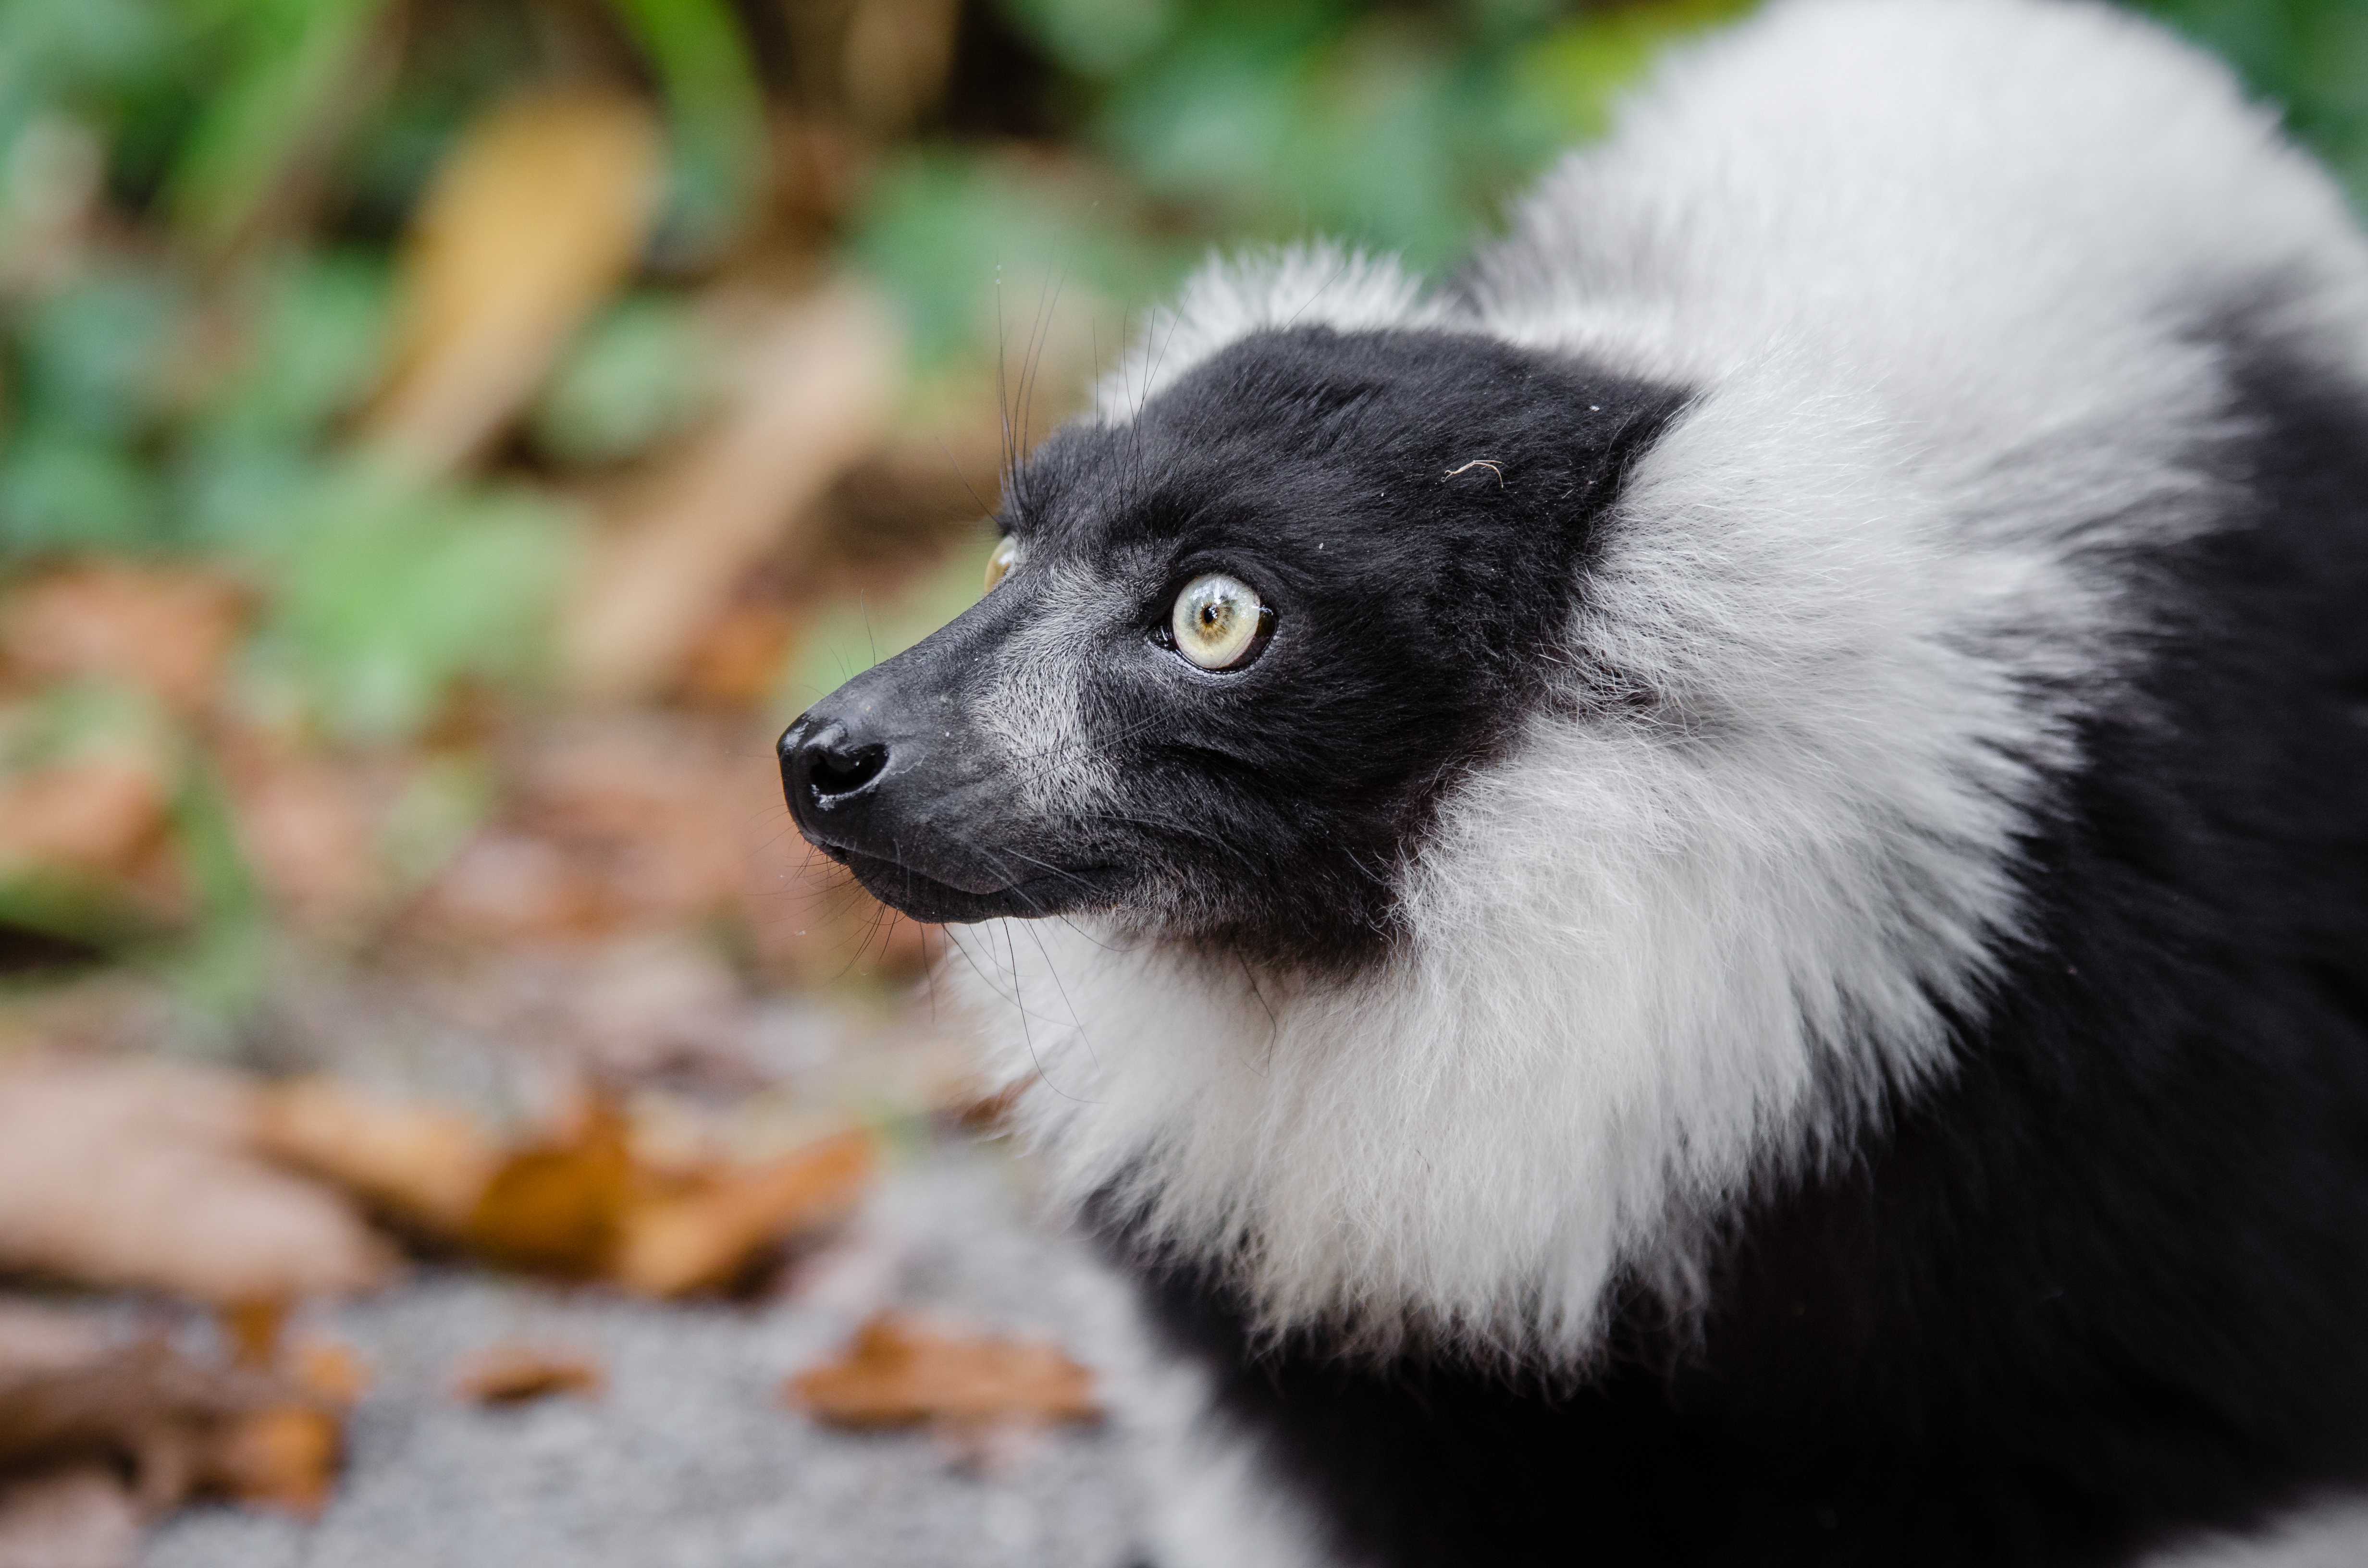
wildlife, mammal, fauna, primate, close up, vertebrate, lemur